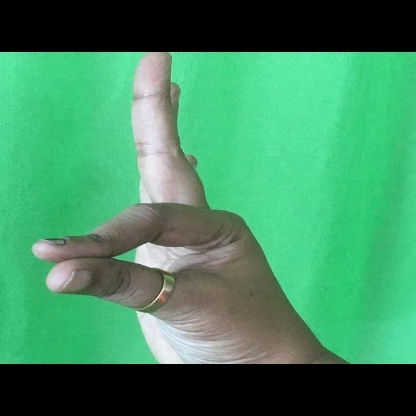
Mudra: Hamsasyam